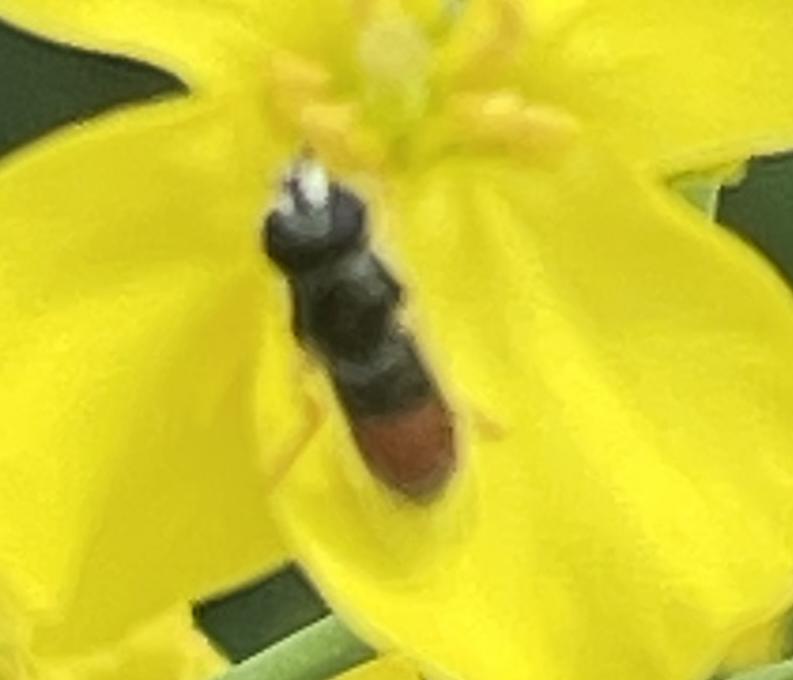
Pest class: predators